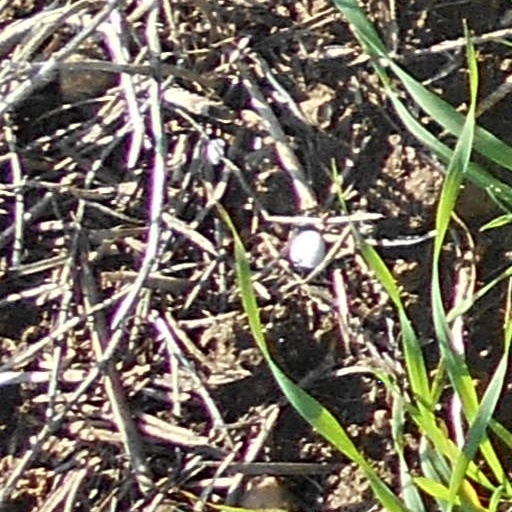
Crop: wheat